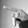
ASL letter: P